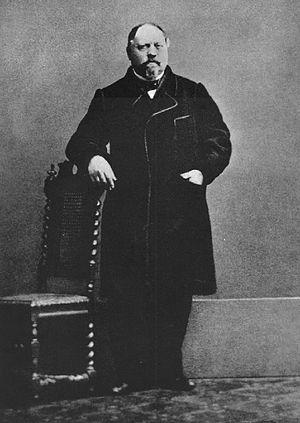
Hyacinthe Eléonore Klosé, né le 11 octobre 1808 à Corfou et mort le 29 août 1880 à Paris, est un clarinettiste et compositeur français, professeur au Conservatoire de Paris.